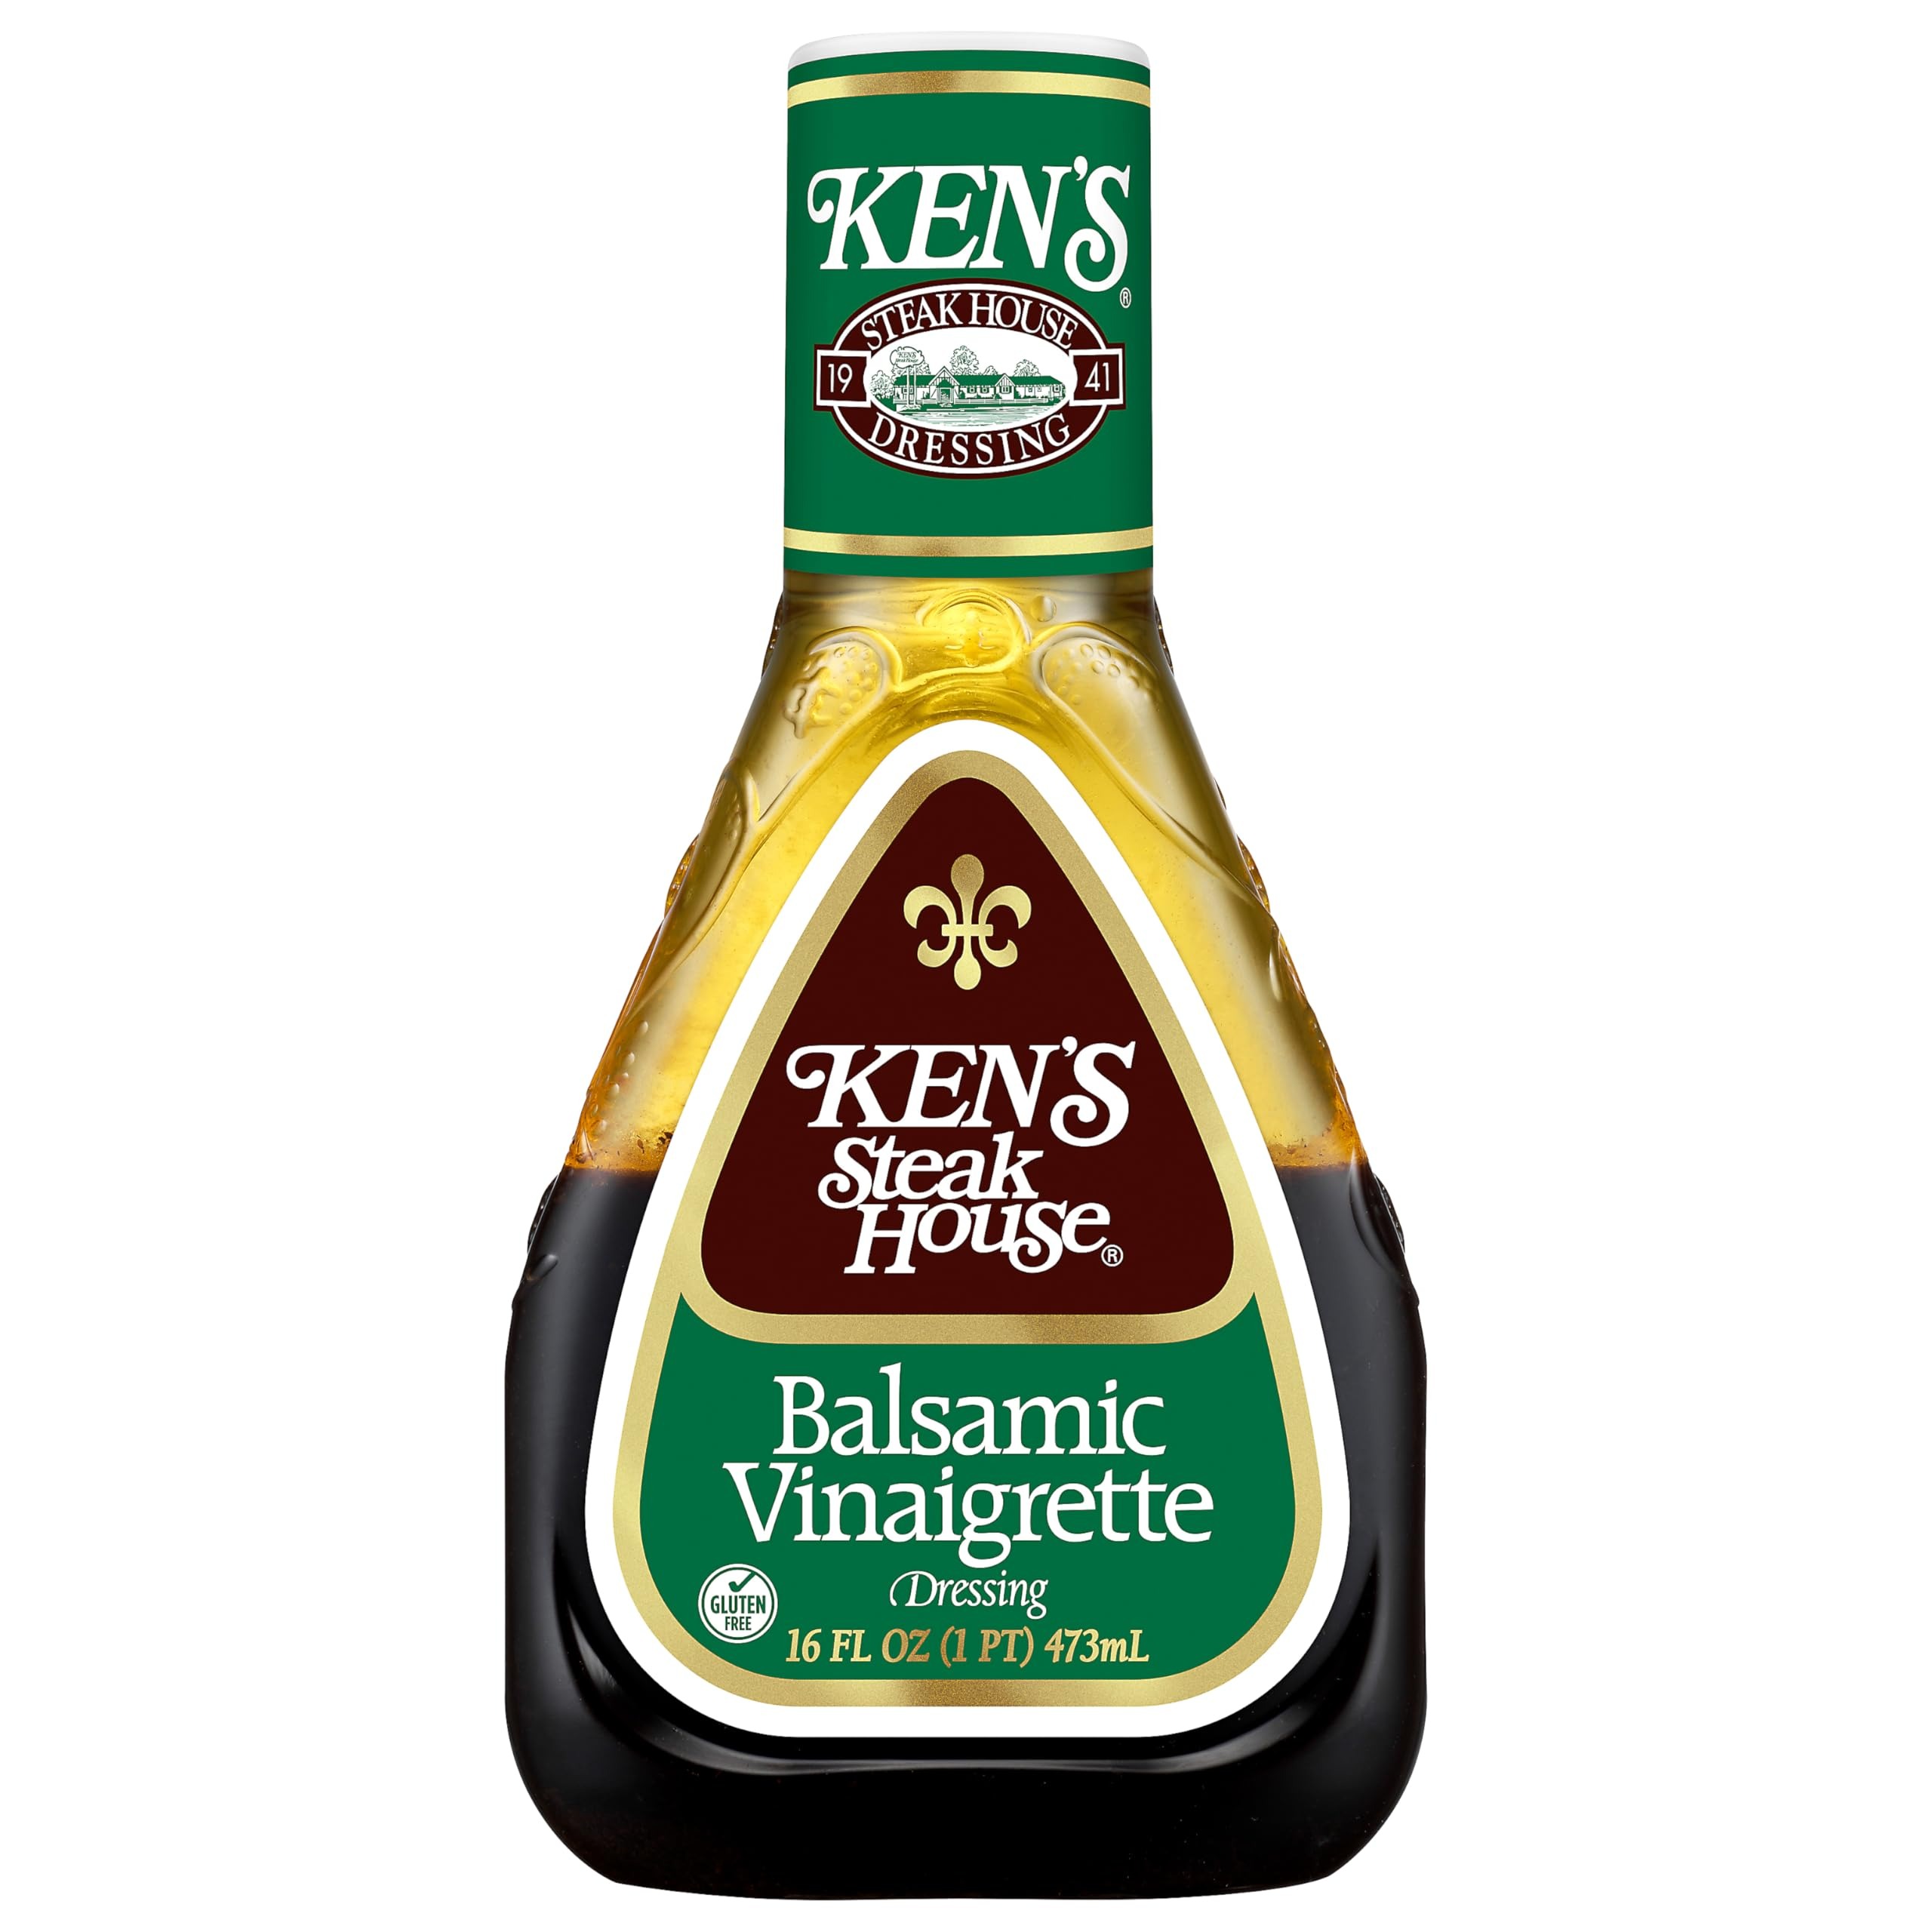
Item Name: Ken's Steak House Balsamic Vinaigrette, 16 oz
Bullet Point 1: Classic amber vinaigrette with mild seasoning that lets the clean balsamic taste shine
Bullet Point 2: The perfect accompaniment to any green salad and all Italian cuisine
Bullet Point 3: Great for marinades, either as a base or on its own
Bullet Point 4: Gluten Free
Bullet Point 5: A Family Owned Company
Value: 16.0
Unit: Fl Oz

Price: 3.34